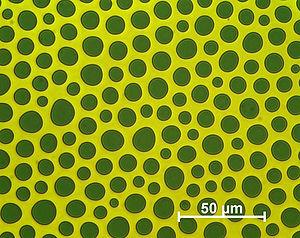
Les mémoires à bulles sont un type déjà ancien de mémoire permanente qui utilise une bande magnétique sur laquelle sont magnétisées de petites zones, dites bulles ou sites, chacune enregistrant un seul bit de donnée. Ces bulles sont magnétisées le long de pistes parallèles ; sous l'action d'un champ magnétique extérieur, elles se translatent le long de la piste. On peut les décoder comme un registre à décalage, en provoquant leur translation séquentielle jusqu'en bout de piste, où une tête de lecture standard permet de relever leur état ; elles sont ensuite régénérées à l'autre extrémité de la piste pour conserver l'information et permettre le fonctionnement cyclique du processus de lecture. Du point de vue de l’utilisation, les mémoires à bulles sont identiques aux mémoire à ligne de délai.